Thomas M. Disch

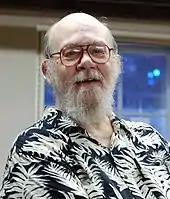
At South Street Seaport on June 3, 2008

Disch's first published poems, under the byline Tom Disch, were written alongside the stories and novels which made his name in the 1960s. His poetry includes experiments within traditional forms, such as a collaborative sonnet cycle "Highway Sandwiches" with Marilyn Hacker and Charles Platt and "Haikus of an AmPart", while others like "The Dark Old House" mix stricter and freer form.